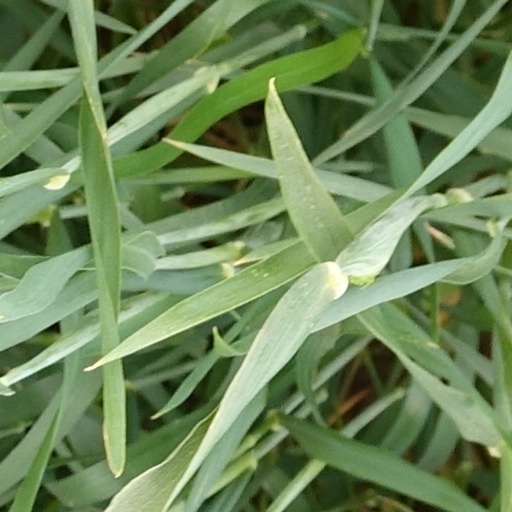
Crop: wheat